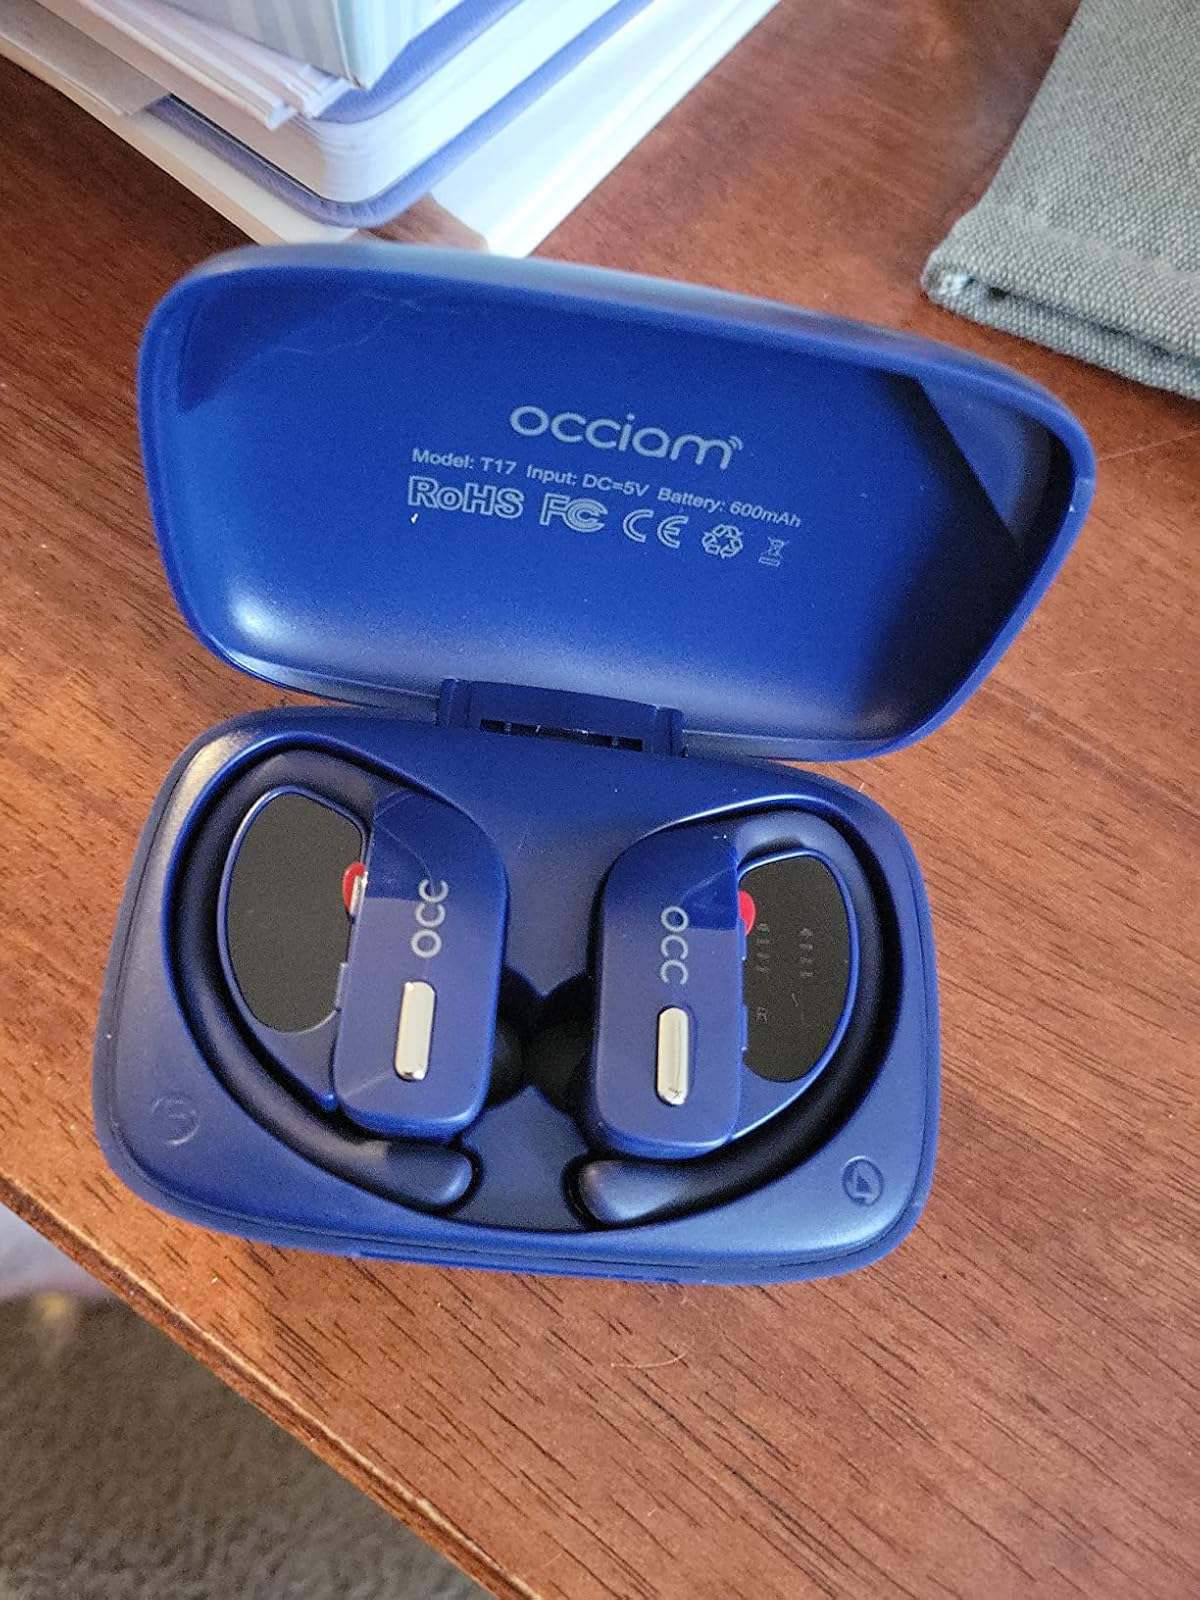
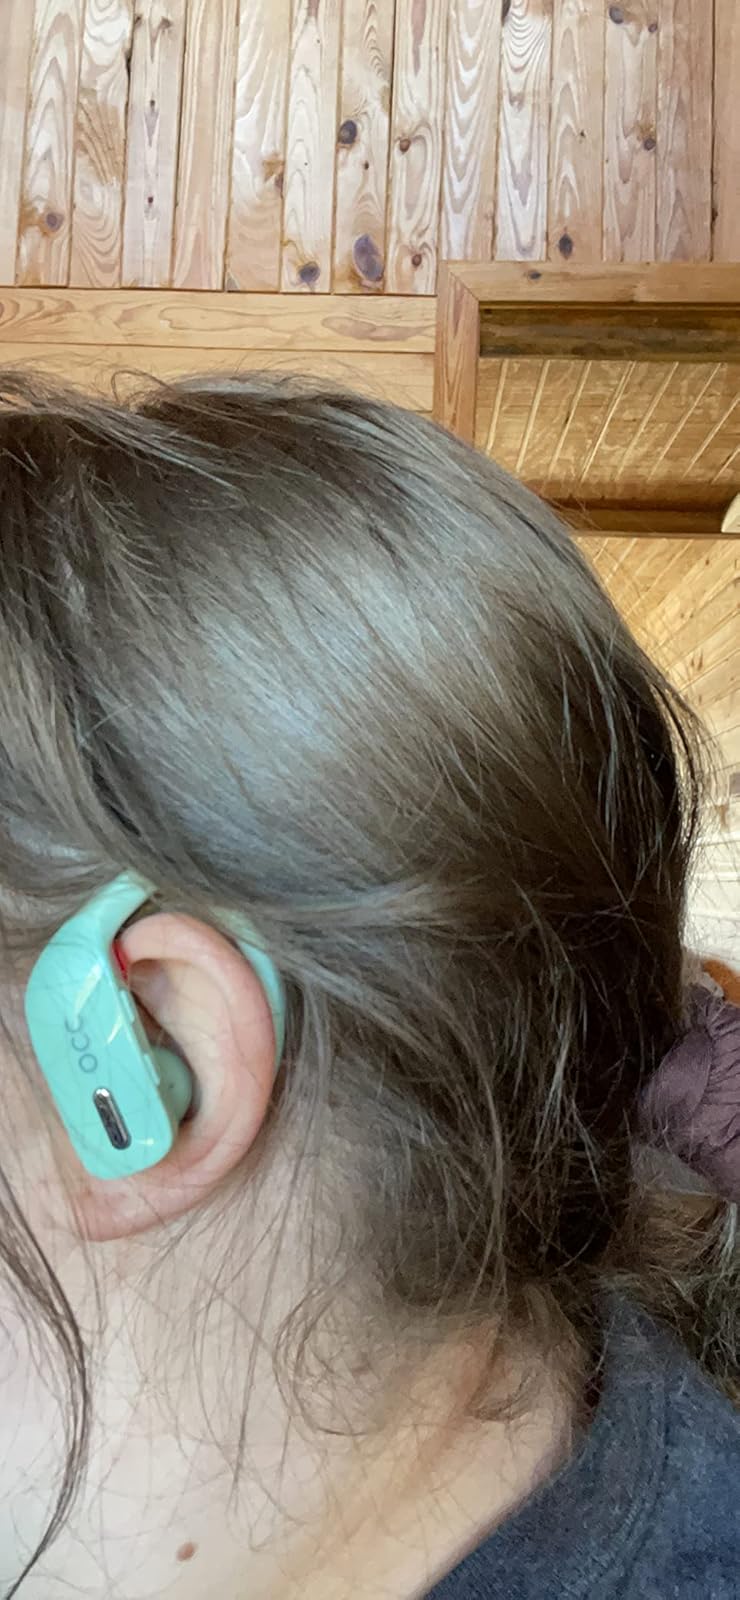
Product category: earbuds
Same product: no